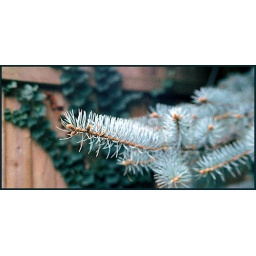
Closeup of the pine tree in our backyard.